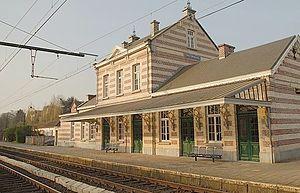
gare de Watermael Bruxelles
Watermael est un village belge de la commune de Watermael-Boitsfort dans la Région de Bruxelles-Capitale. L'endroit est situé dans le nord de la commune, qui se trouve dans le sud-est de la région de Bruxelles-Capitale.
La gare de Watermael, est une gare ferroviaire belge de la ligne 161 de Schaerbeek à Namur, située sur le territoire de la commune de Watermael-Boitsfort en Région de Bruxelles-Capitale.
La ligne 161 est une ligne de chemin de fer reliant Bruxelles à Namur, la capitale de la Wallonie. Construite par la Grande compagnie du Luxembourg, elle forme avec la ligne 162 la Ligne du Luxembourg, une liaison internationale vers le Grand Duché de Luxembourg.
Cet article recense le patrimoine immobilier protégé à Watermael-Boitsfort. Le patrimoine immobilier protégé fait partie du patrimoine culturel en Belgique.